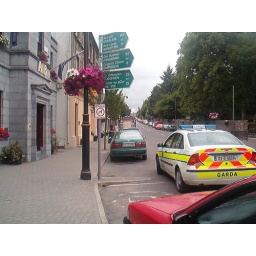
As you can see, the road signs are all in English and Irish